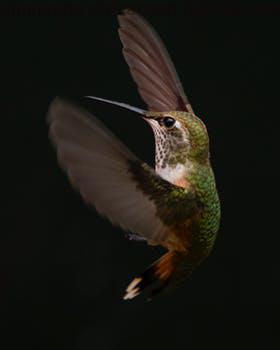
Label: Watermark